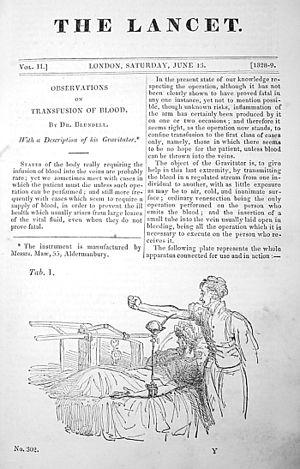
The Lancet est une revue scientifique médicale hebdomadaire britannique, publiée précédemment par The Lancet Publishing Group, et propriété depuis 1991 du groupe Elsevier. Cette prestigieuse revue, une des plus anciennes et des plus respectées au monde, doit son nom à l'instrument chirurgical appelé lancette, sorte de scalpel. Le rédacteur en chef actuel est Richard Horton.